It Gets Better (book)

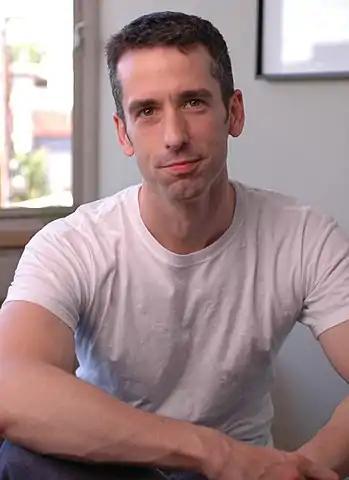
Dan Savage (2005)

"It Gets Better: Coming Out, Overcoming Bullying, and Creating a Life Worth Living" contains selections of writings addressed to teenagers within the LGBT community. Celebrities, ordinary individuals and teenagers submitted pieces for inclusion in the book, which includes over 100 essays, selected from 10,000 entries. Contributors to the work include finance advisor Suze Orman; comedic writer David Sedaris; United States Secretary of State Hillary Clinton; and President of the United States Barack Obama.